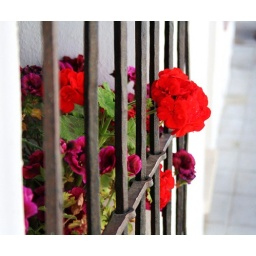
Too pretty to just walk past - a beautiful window box in one of the many gorgeous houses in the village.